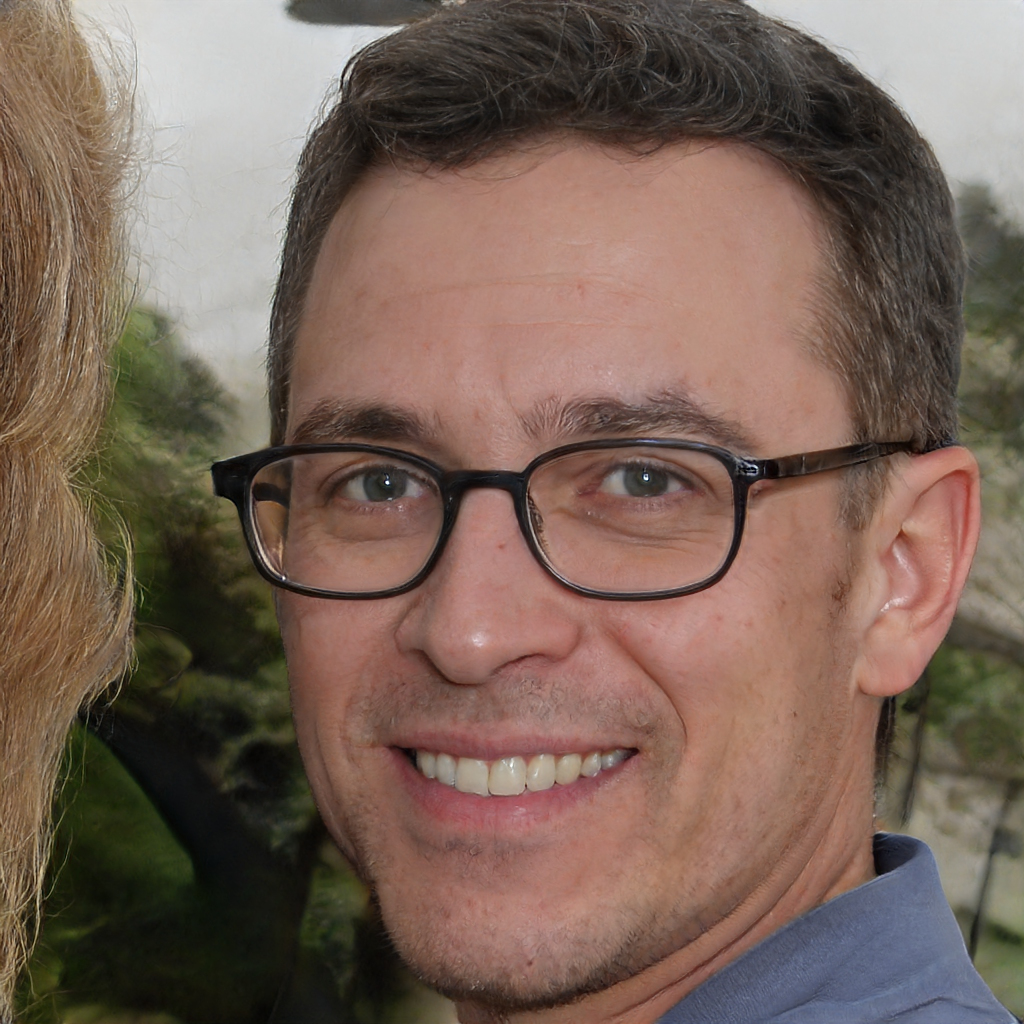
Gender: Male